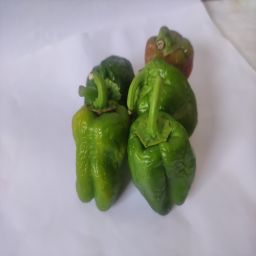
Crop: Bell Pepper
Quality: Ripe